Coburn Hill

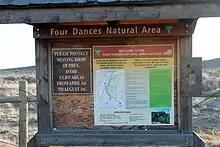
Four Dances Natural Area

Providing an overlook of the greater Billings area, the southern portion of Coburn Hill is home to the Four Dances Natural Area, operated by the BLM. The BLM acquired Four Dances Natural Area in 1999. The area sits on 765 acres of undeveloped space which includes Sacrifice Cliffs. The area is named after Chief Four Dances, a Crow Indian chief. According to a sign on site, the area was used by Four Dances in the 1830s as a vision quest location. The area is also a frequent nesting location for various birds of prey.